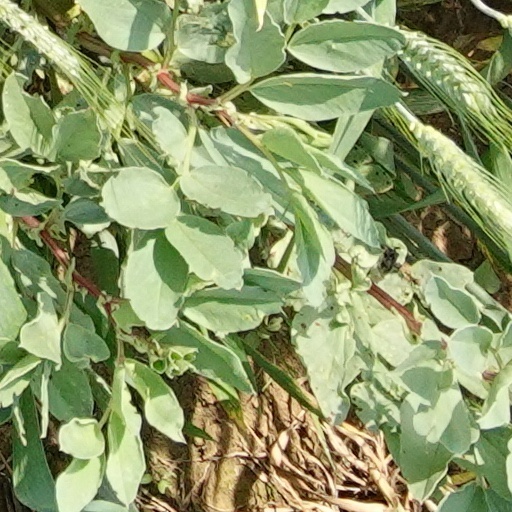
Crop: wheat